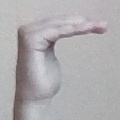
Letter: haa